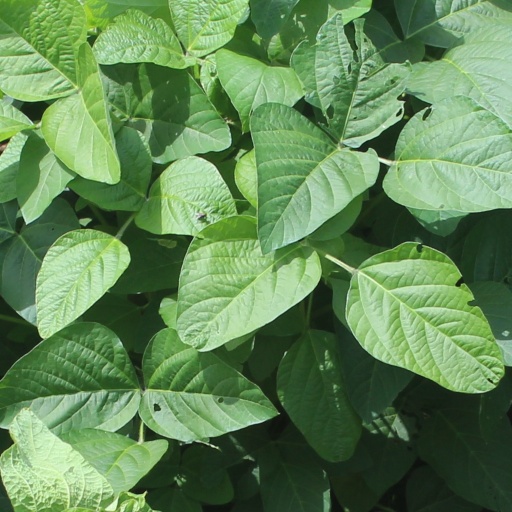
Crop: soybean